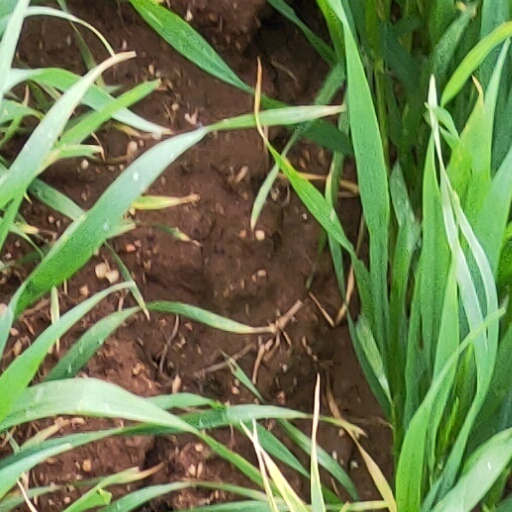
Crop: wheat